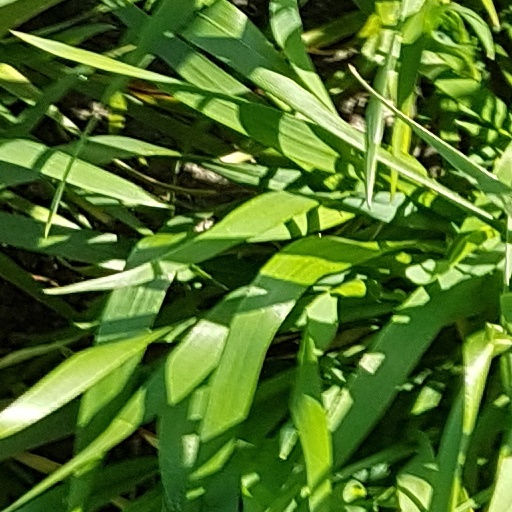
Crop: wheat